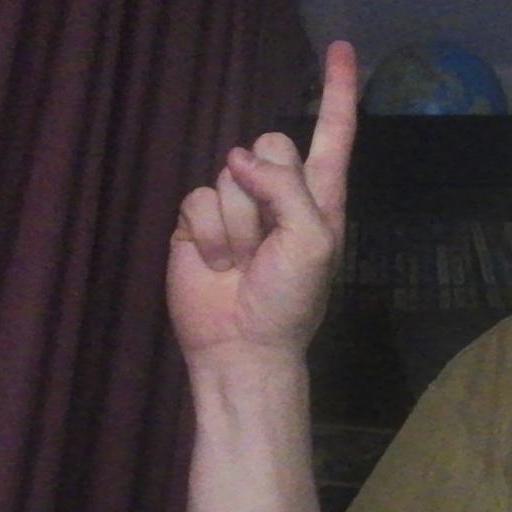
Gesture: one